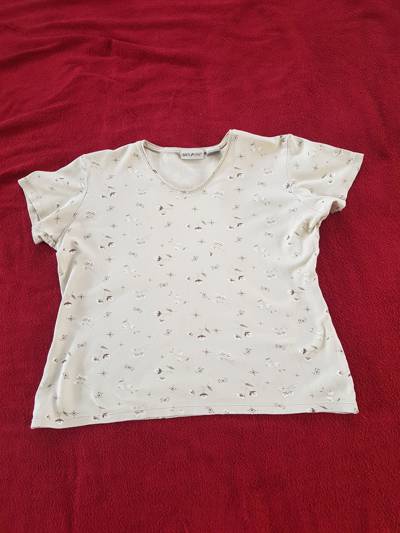
Waste category: clothes